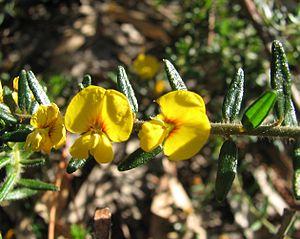
Aotus ericoides est un buisson de la famille des Fabaceae. Il est endémique de l'est de l'Australie. L'espèce peut atteindre deux mètres de haut. Ses feuilles font 0,6 à 2 cm de long et 0,1 à 0,5 cm de large. De la fin de l'hiver au printemps il produit des fleurs jaunes avec une bande rouge-orangée autour d'un centre jaune et des pétales jaune vif.
Aotus est un genre de plantes légumineuses de la famille des Fabaceae. Il est endémique de l’Australie où on le trouve dans tous les États sauf le Territoire du Nord.